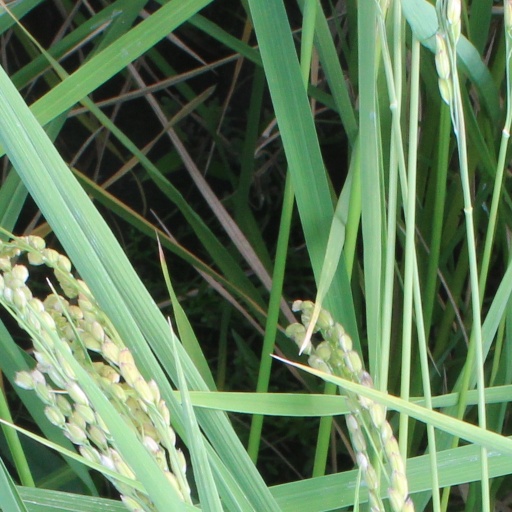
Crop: rice